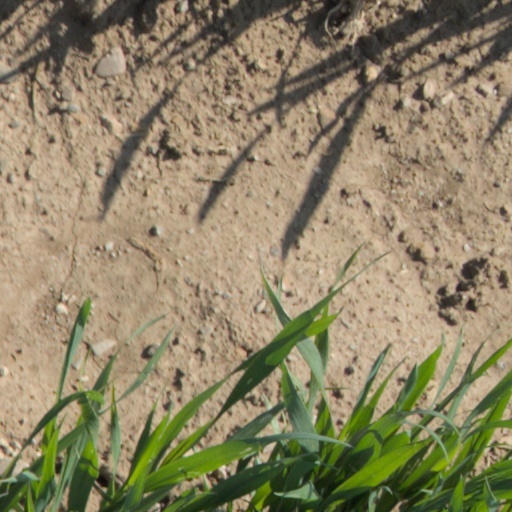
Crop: wheat